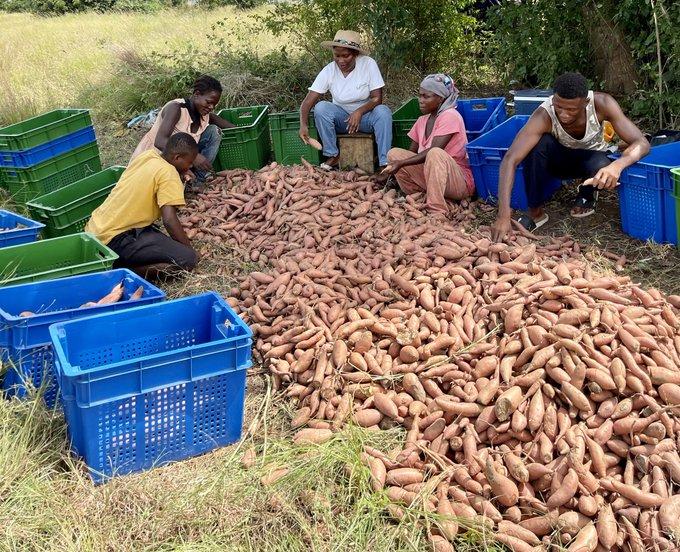
Wanaume kwa wanawake wanashirikiana kuvuna viazi kuvitoa shambani vimerundikwa sehemu moja kuweka kwenye matrei yenye rangi za bluu pamoja na kijani ilikupeleka sokoni kwa ajili ya swala zima la biashara. Pembeni yao kuna nyasi ambazo hazijakauka vizuri na miti iliyostawi vizuri sana.